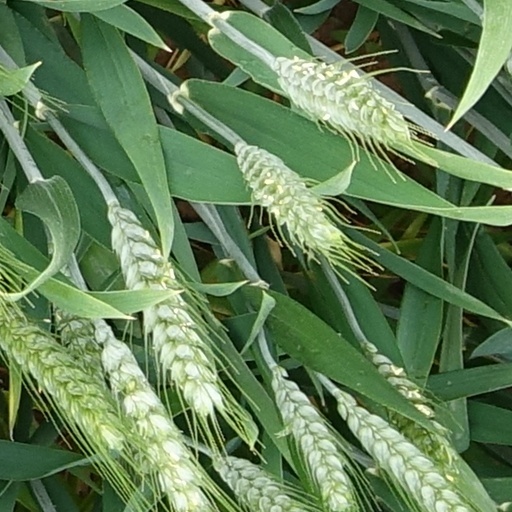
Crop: wheat